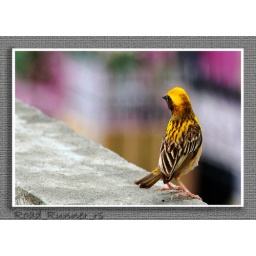
This bird is a constant visitor of my home in India Punjab and does not mind a foto shoot